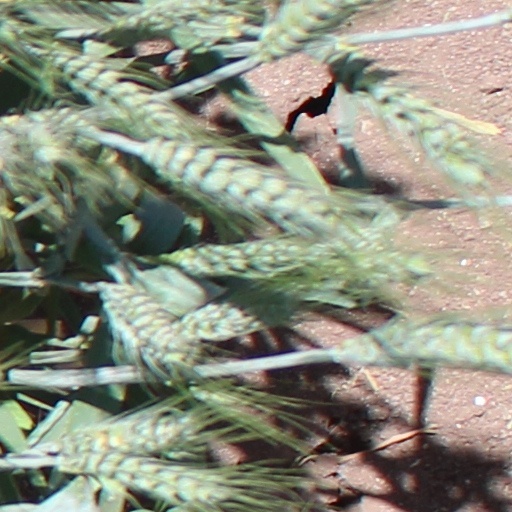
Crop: wheat